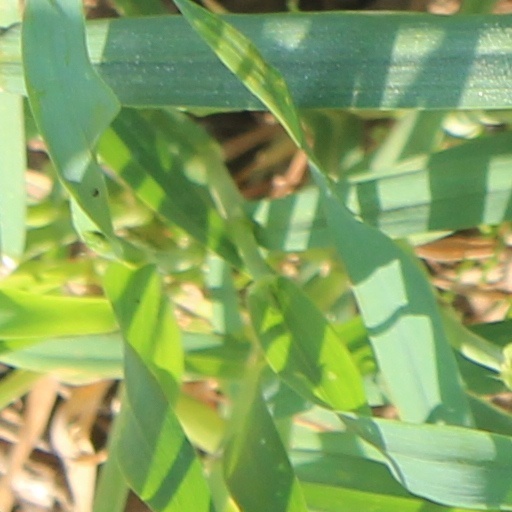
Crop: wheat